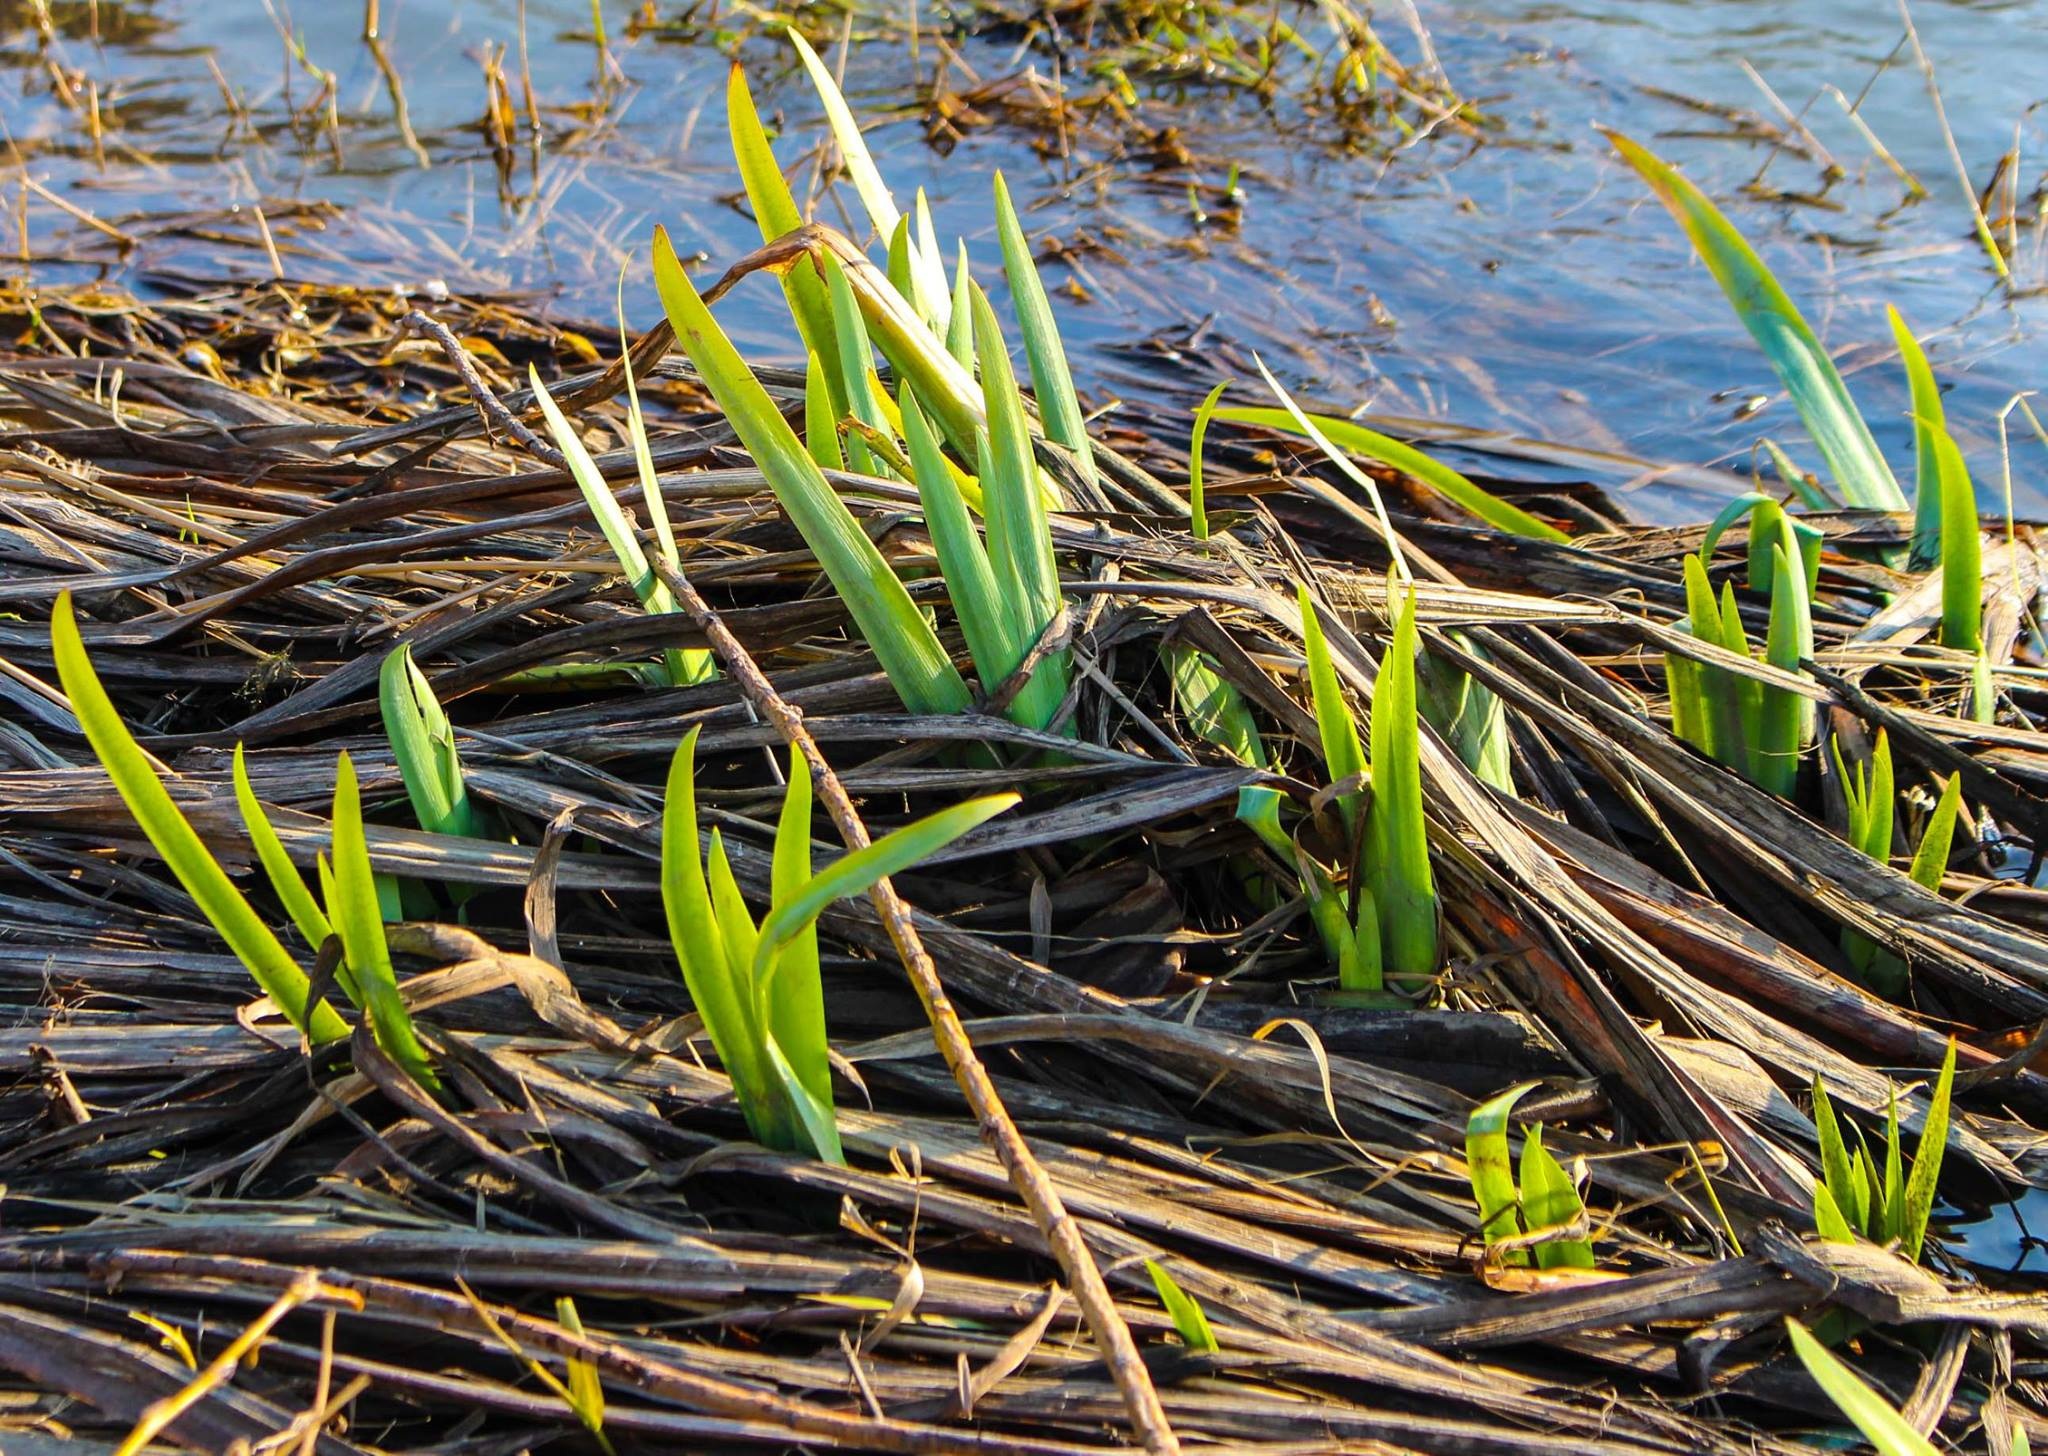
landscape, tree, water, nature, grass, swamp, plant, leaf, flower, pond, green, crop, agriculture, garden, flora, plants, bank, wetland, reeds, grass family, phragmites